Huntaway

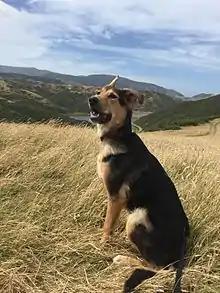
8-month-old Huntaway

The Huntaway was developed as a breed in response to farming conditions found in the New Zealand high country. The vast pastoral runs or "stations", such as those in the high country of the South Island, required teams of dogs who could work mustering for days on end, covering great distances on rough steep country. High country stations typically cover many thousands of hectares, and were often unfenced. British sheepdogs used by early New Zealand farmers mostly worked sheep silently, but occasionally a dog would use its bark to herd sheep. This characteristic was liked by some farmers, especially for driving sheep on rough, steep hill country where a dog may disappear from view, making a dog that drives stock by sight less useful. Collies and other working sheepdogs with the barking trait would have been crossed with any other breed that had other desirable traits, including size, stamina and a steady barking ability, as these are the traits that differentiate the Huntaway from the heading dog today, but the exact lineage is not known.